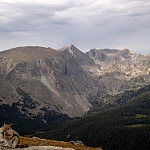
Label: mountain